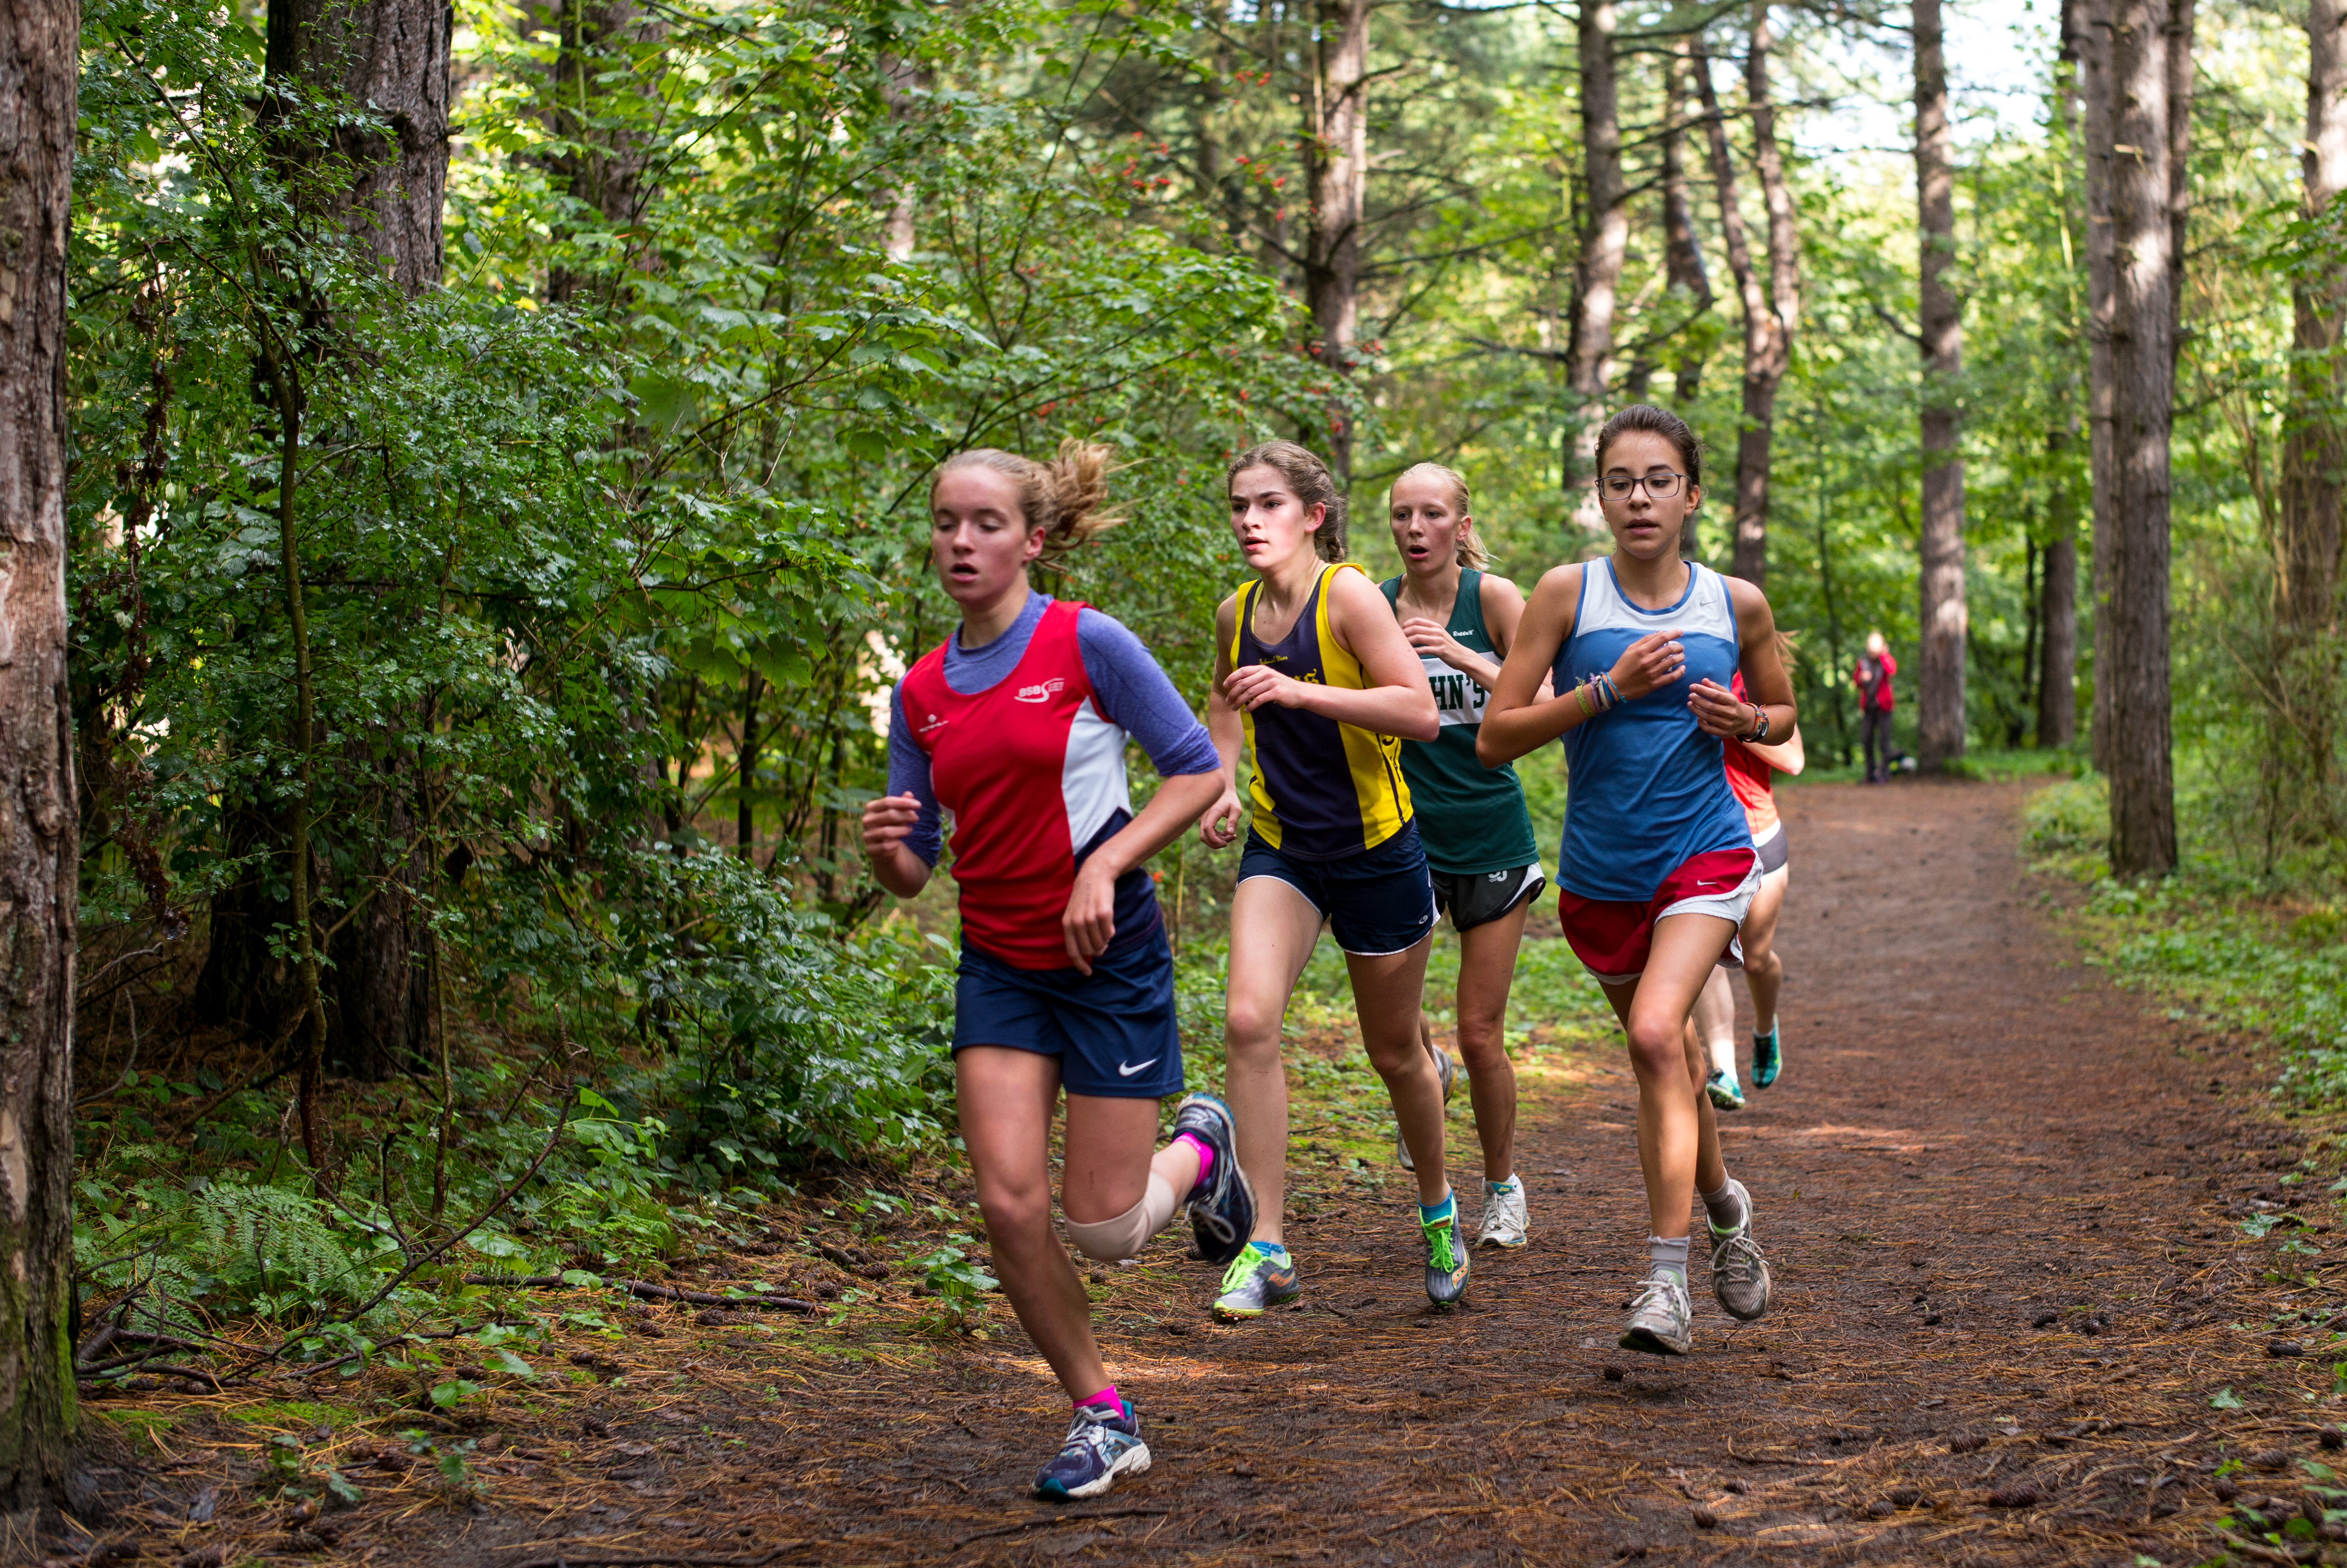
person, trail, running, recreation, jogging, race, sports, endurance, athletics, physical exercise, outdoor recreation, human action, endurance sports, ultramarathon, duathlon, cross country running, cross country cycling